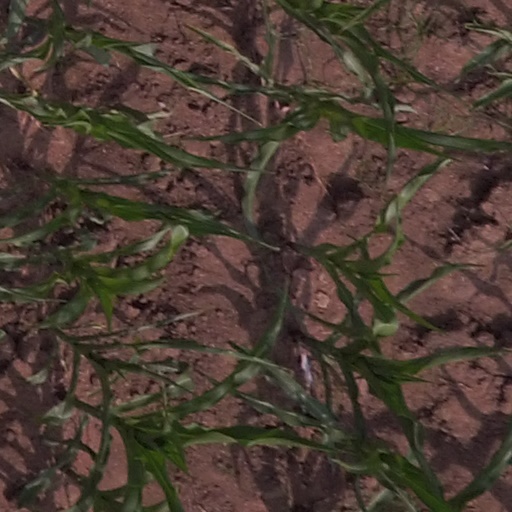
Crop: maize; corn